Ying Ye 3 Jia 1

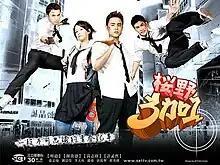
Official poster

Ying Ye 3 Jia 1, also known as Sakurano in the Philippines, is a 2007 Taiwanese drama starring Ming Dao, Joe Chen, Jerry Huang and Jason Hsu. It follows the adventure of an amateur detective group in high school. It aired on TTV/SETTV from July 29 to November 11, 2007 every Sunday.